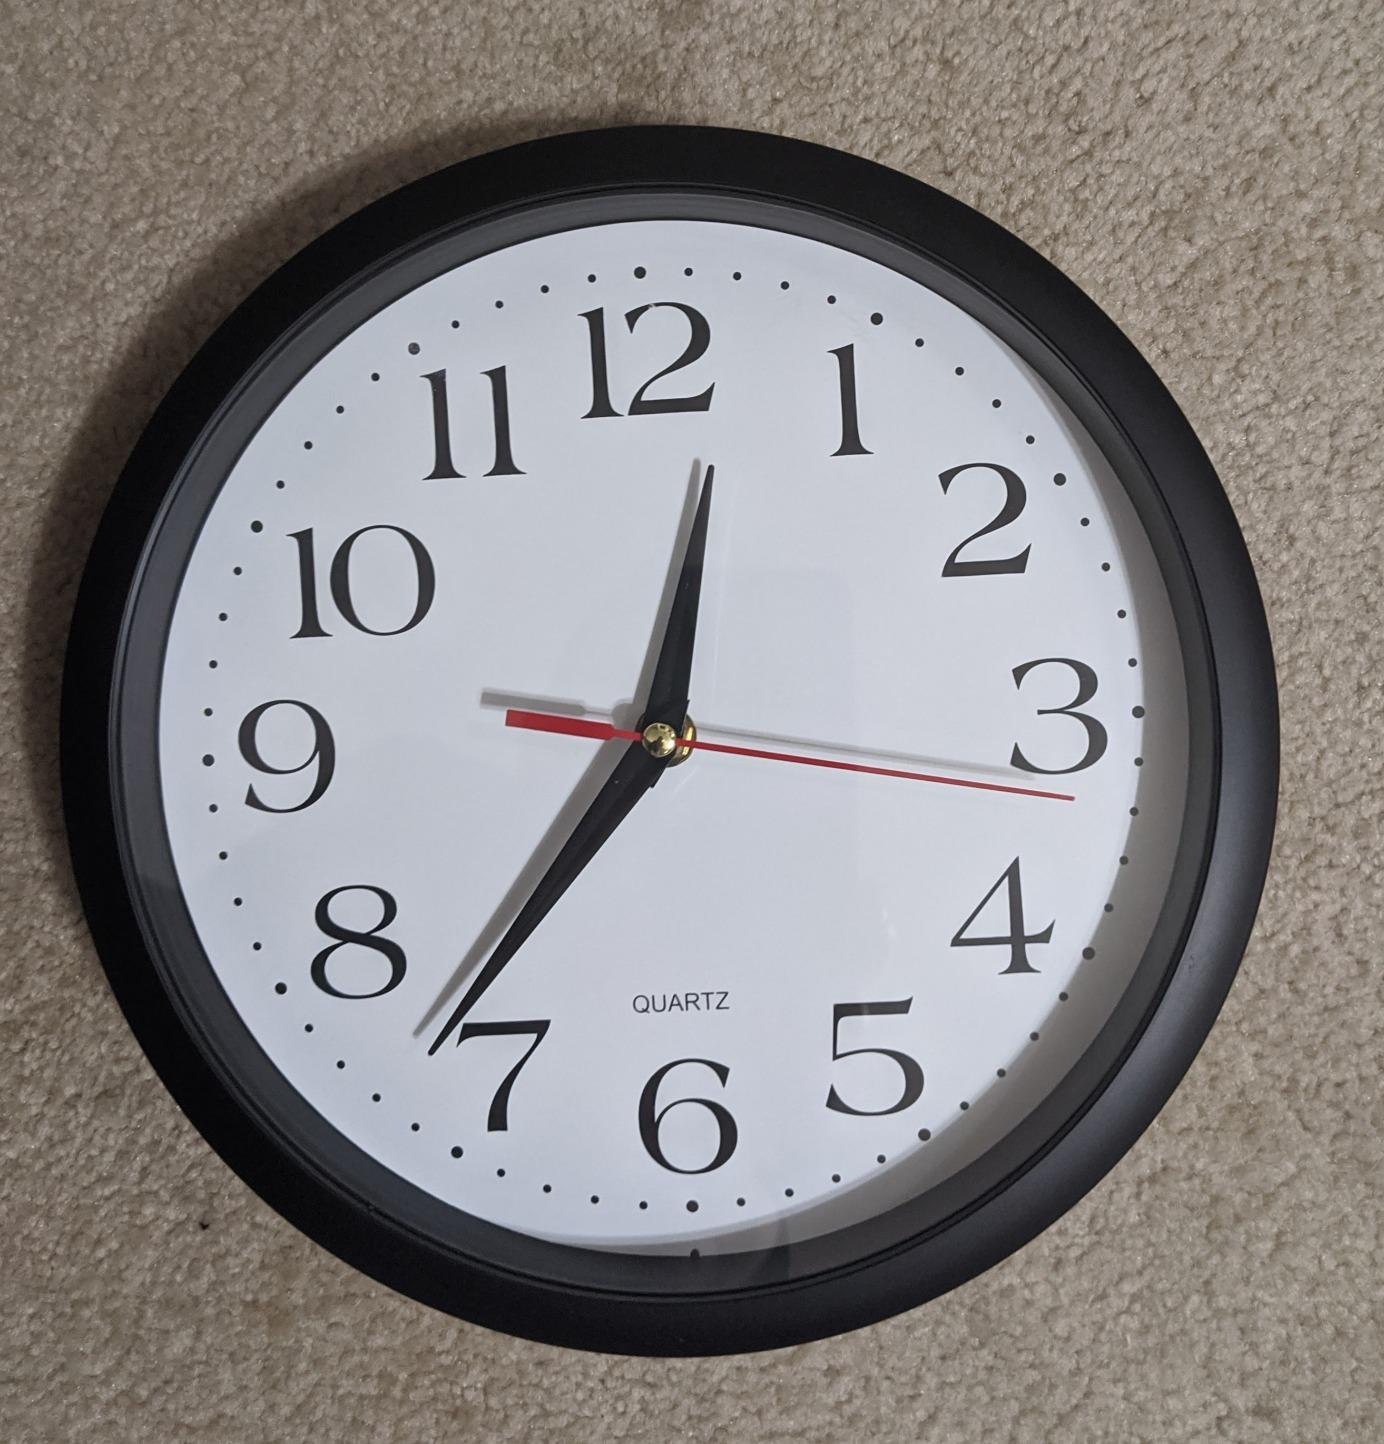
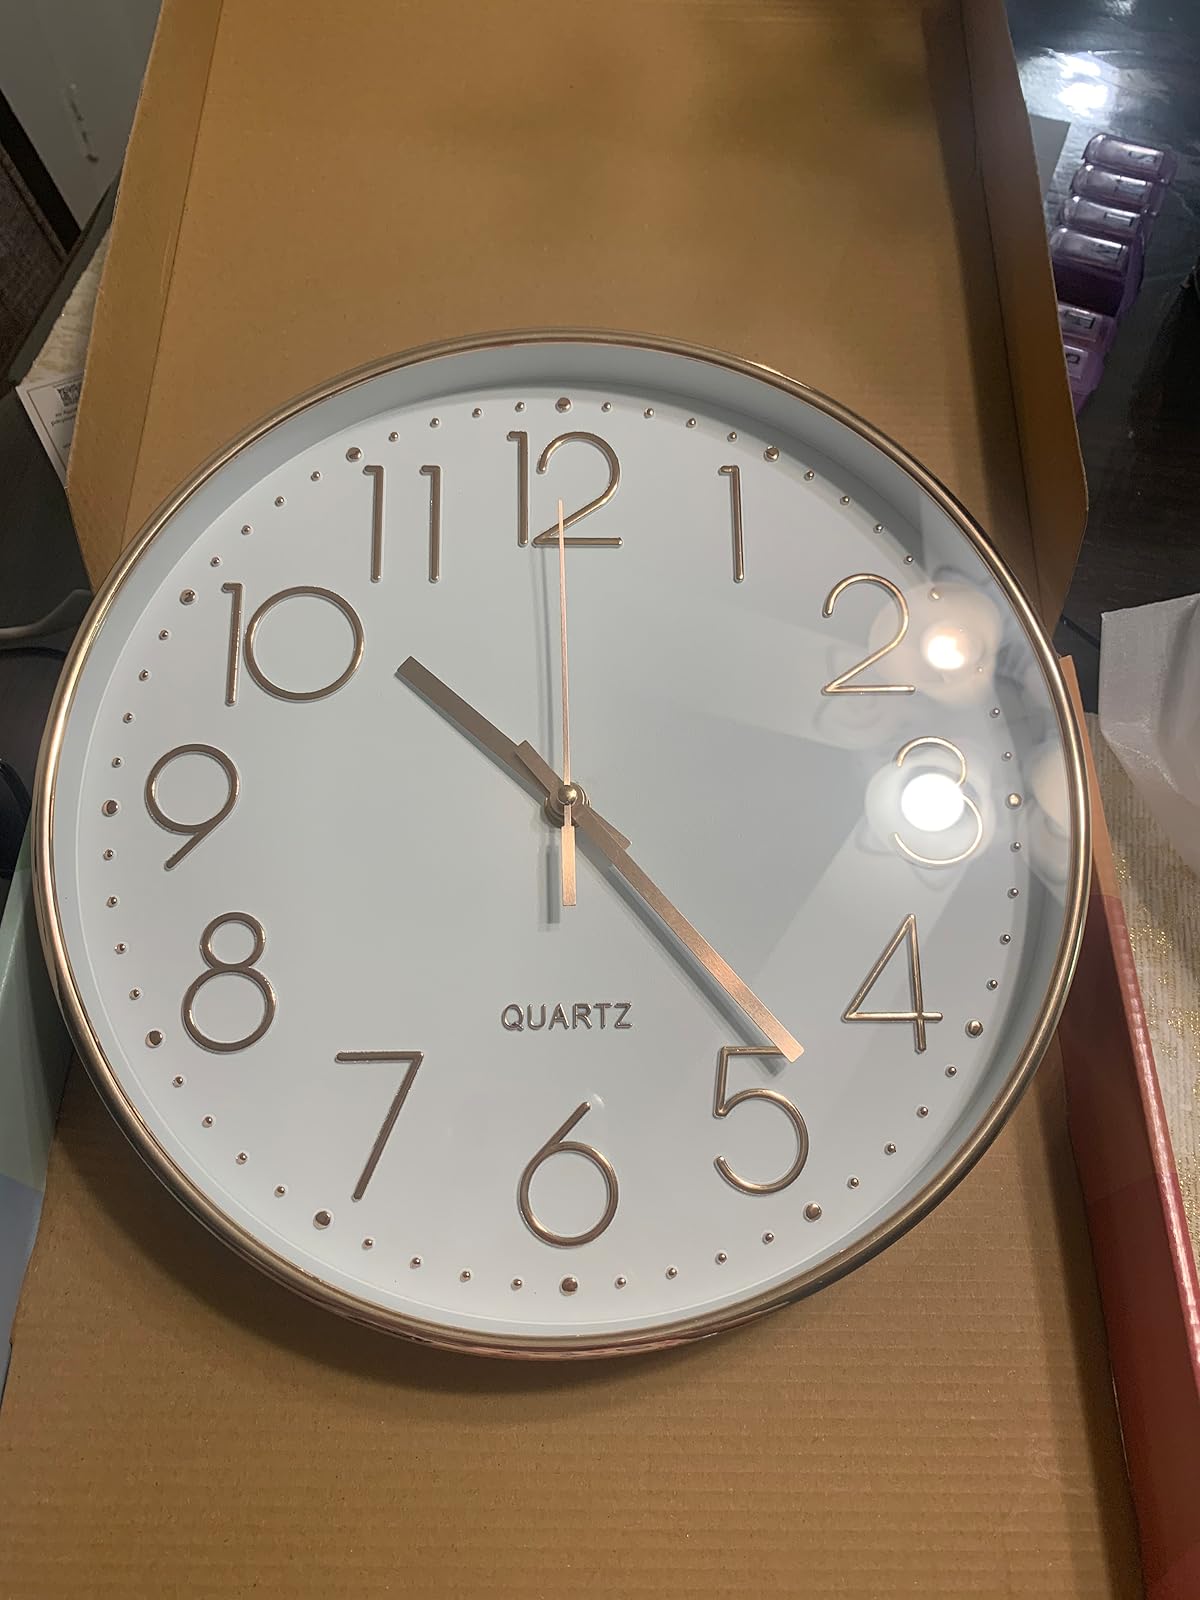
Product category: clock
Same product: no